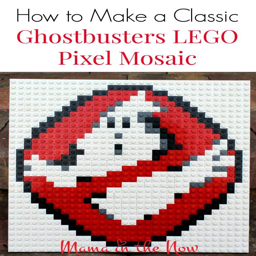
how to make a classic pixel mosaic art .